Alferaki Palace

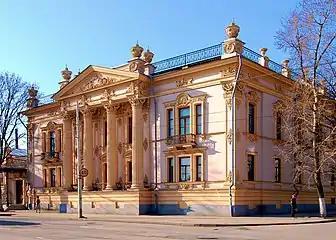

Alferaki Palace is a museum in Taganrog, Russia, originally the home of the wealthy merchant Nikolay Alferaki. It was built in 1848 by the architect Andrei Stackenschneider on "Frunze Street" (formerly "Katolicheskaya"), in downtown Taganrog.